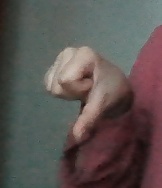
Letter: waw